Gokashō Station

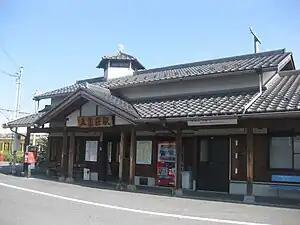
Gokashō Station, 2011

is a passenger railway station in located in the city of Higashiōmi, Shiga Prefecture, Japan, operated by the private railway operator Ohmi Railway. The Tōkaidō Shinkansen passes over just south of Gokashō Station.